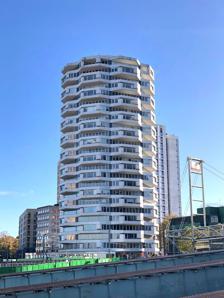
Building: No. 1 Croydon
Country: United Kingdom
Year built: 1970
Tall building in Croydon, London No. 1 Croydon No. 1 Croydon looking east Former names NLA Tower General information Address 12-16 Addiscombe Road Town or city East Croydon , Greater London Country England Completed 1970 Design and construction Architect(s) Richard Seifert & Partners Structural engineer Triton 51°22′30″N 0°05′28″W / 51.3749°N 0.0910°W / 51.3749; -0.0910 No. 1 Croydon (formerly the NLA Tower , and colloquially the 50p Building , the Weddingcake or the Threepenny bit building) is a tall building at 12–16 Addiscombe Road, Croydon , Greater London , next to East Croydon station . It was designed by Richard Seifert & Partners and completed in 1970. It has 24 storeys and is 269 feet (82 m) high. 'NLA' stood for 'Noble Lowndes Annuities'. It was one of many new buildings constructed in the growing town of Croydon in the 1960s. The development of tall buildings was later encouraged in the 2004 London Plan , which led to the erection of new skyscrapers as Greater London went through a high-rise boom. Restoration project A refurbishment programme costing over £3.5 million was completed in early 2007. It included a six-month exterior cleaning project, a new lobby, landscaping and common areas, and refurbishment of the top ten floors to provide 74,543 square feet (6,925 m 2 ) of high spec, air-conditioned office accommodation. A substantial amount of work had already been done to improve the façade of the tower. It was identified in a Channel 4 programme as one of the UK's top eyesores. A spokesman for building restoration firm Triton said: "Work is running to schedule and within budget." Occupiers No. 1 Croydon is occupied by a number of companies and organisations, including Atkins , Directline holidays and dotdigital . The Sainsbury's extension to the building In November 2014, a branch of Sainsbury's Local was opened in part of the former courtyard on the north side of the building, effectively forming a part of the structure. The new building attracted criticism on aesthetic grounds and also in respect of safety due to its proximity to the Tramlink track bed. Other names No. 1 Croydon was originally known colloquially as the Threepenny Bit Building , due to its resemblance to a number of threepence coins stacked on top of each other. After the coins stopped being used following decimalisation the building eventually gained the alternative nickname the 50p Building , as it also resembles a stack of the now more familiar 50p pieces ; and it is also referred to as The Wedding Cake . The resemblance to threepenny and 50p coins is approximate, as the building's floors are octagonal (8 sides) whereas threepenny coins were dodecagonal (12 sides) and 50p coins are heptagonal (7 sides). In popular culture The building was used as part of an establishing shot in Croydon in the opening credits of the 1980s British sitcom Terry and June . It also appeared in the Black Mirror interactive film Bandersnatch , as housing the offices of fictional game software developer Tuckersoft. Listing The campaign for heritage listing No. 1 Croydon is supported by the Twentieth Century Society , but this was turned down by English Heritage in 2013. See also East Croydon station References